Eskimo Joe

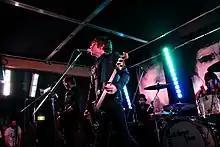
Eskimo Joe at the Peninsula Lounge, Victoria, August 2006.

Eskimo Joe are an Australian alternative rock band that was formed in 1997 by Stuart MacLeod, on lead guitar, Joel Quartermain, on drums and guitar, and Kavyen Temperley, on bass guitar and vocals, in East Fremantle, Western Australia, Australia.